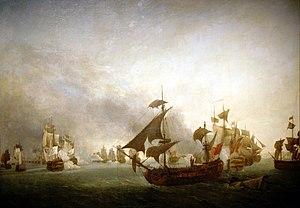
Jean François de Galaup, comte de La Pérouse, né au château du Gô, dans la paroisse de Saint-Julien à deux lieues d'Albi, est un officier de marine et un explorateur français.
Pierre André de Suffren, dit « le bailli de Suffren » et également connu sous le nom de « Suffren de Saint-Tropez », est un vice-amiral français, bailli et commandeur de l’Ordre de Saint-Jean de Jérusalem, né le 17 juillet 1729 au château de Saint-Cannat près d’Aix-en-Provence et mort le 8 décembre 1788 à Paris.
Jacques Aubin Gaudin de La Bérillais, né à Nantes le 14 avril 1733, guillotiné à Nantes le 18 avril 1793, appelé aussi La Bérillais, Laberillais ou Gaudin-Bérillais, est un officier de l'Ancien Régime, élu chef royaliste et médiateur pendant la guerre de Vendée.
Ferdinand Marc Antoine Bernier de Pierrevert, navigateur français, né le 22 septembre 1761 à Pierrevert, région de Manosque, décédé le 13 juillet 1786 à la Baie des Français, en Alaska, membre de l'expédition de Lapérouse.
Louis-François-Achille de Perier, comte de Salvert est un officier français du XIXème siècle issu de la famille de Perier, capitaine de vaisseau et commissaire aux armements, fait Chevalier de la Légion d'Honneur, Chevalier de l'Ordre Royal et militaire de Saint-Louis, Chevalier de l'Ordre de Sainte-Anne au 1ᵉʳ degré et Chevalier de l'Ordre de Saint Vladimir au 3ᵉ degré.
Le Vengeur-du-Peuple ou Marseillois est un navire de guerre français en service de 1766 à 1794. C'est un vaisseau de ligne de troisième rang portant 74 canons sur deux ponts. Il est lancé dans la période de sursaut patriotique qui suit les défaites de la guerre de Sept Ans. Il participe à la guerre d'Indépendance américaine, mais il est surtout connu pour sa perte au combat de Prairial en 1794, dans des circonstances que la propagande révolutionnaire a glorifiées.
Le Dauphin Royal est un vaisseau de ligne de la Marine royale française en service de 1738 à 1783. Vaisseau de 2ᵉ puis de 3ᵉ rang portant successivement 74 puis 70 canons qui précède de quelques années la célèbre classe des « 74 canons ». Considéré comme très réussi, il sert plus de 40 ans et traverse trois conflits.
La guerre franco-anglaise de 1778-1783 voit le Royaume de France — malgré sa délicate situation financière — chercher à récupérer de l'influence et des territoires cédés à la Grande-Bretagne lors du traité de Paris de 1763.
Jean de Thomas, comte de Saint-Laurent, chevalier, puis 3ᵉ comte de Thomas de Saint-Laurent, seigneur de Saint-Laurent La Vernède et de La Bastide-d'Engras, est un officier de marine français des XVIIIᵉ et XIXᵉ siècles.
Jean-François Hue est un peintre français paysagiste des XVIIIᵉ et XIXᵉ siècles.